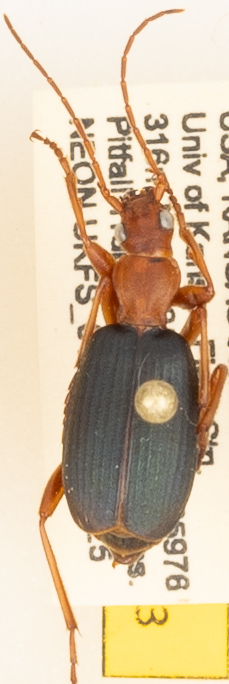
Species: Brachinus alternans
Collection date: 2019-06-25
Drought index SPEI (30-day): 1.184
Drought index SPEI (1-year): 1.416
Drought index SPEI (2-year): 0.88